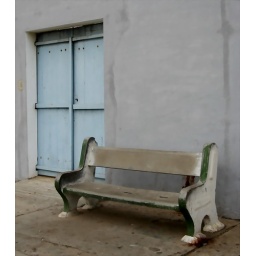
An empty bench &amp;amp; a wooden gate, by the beach road.